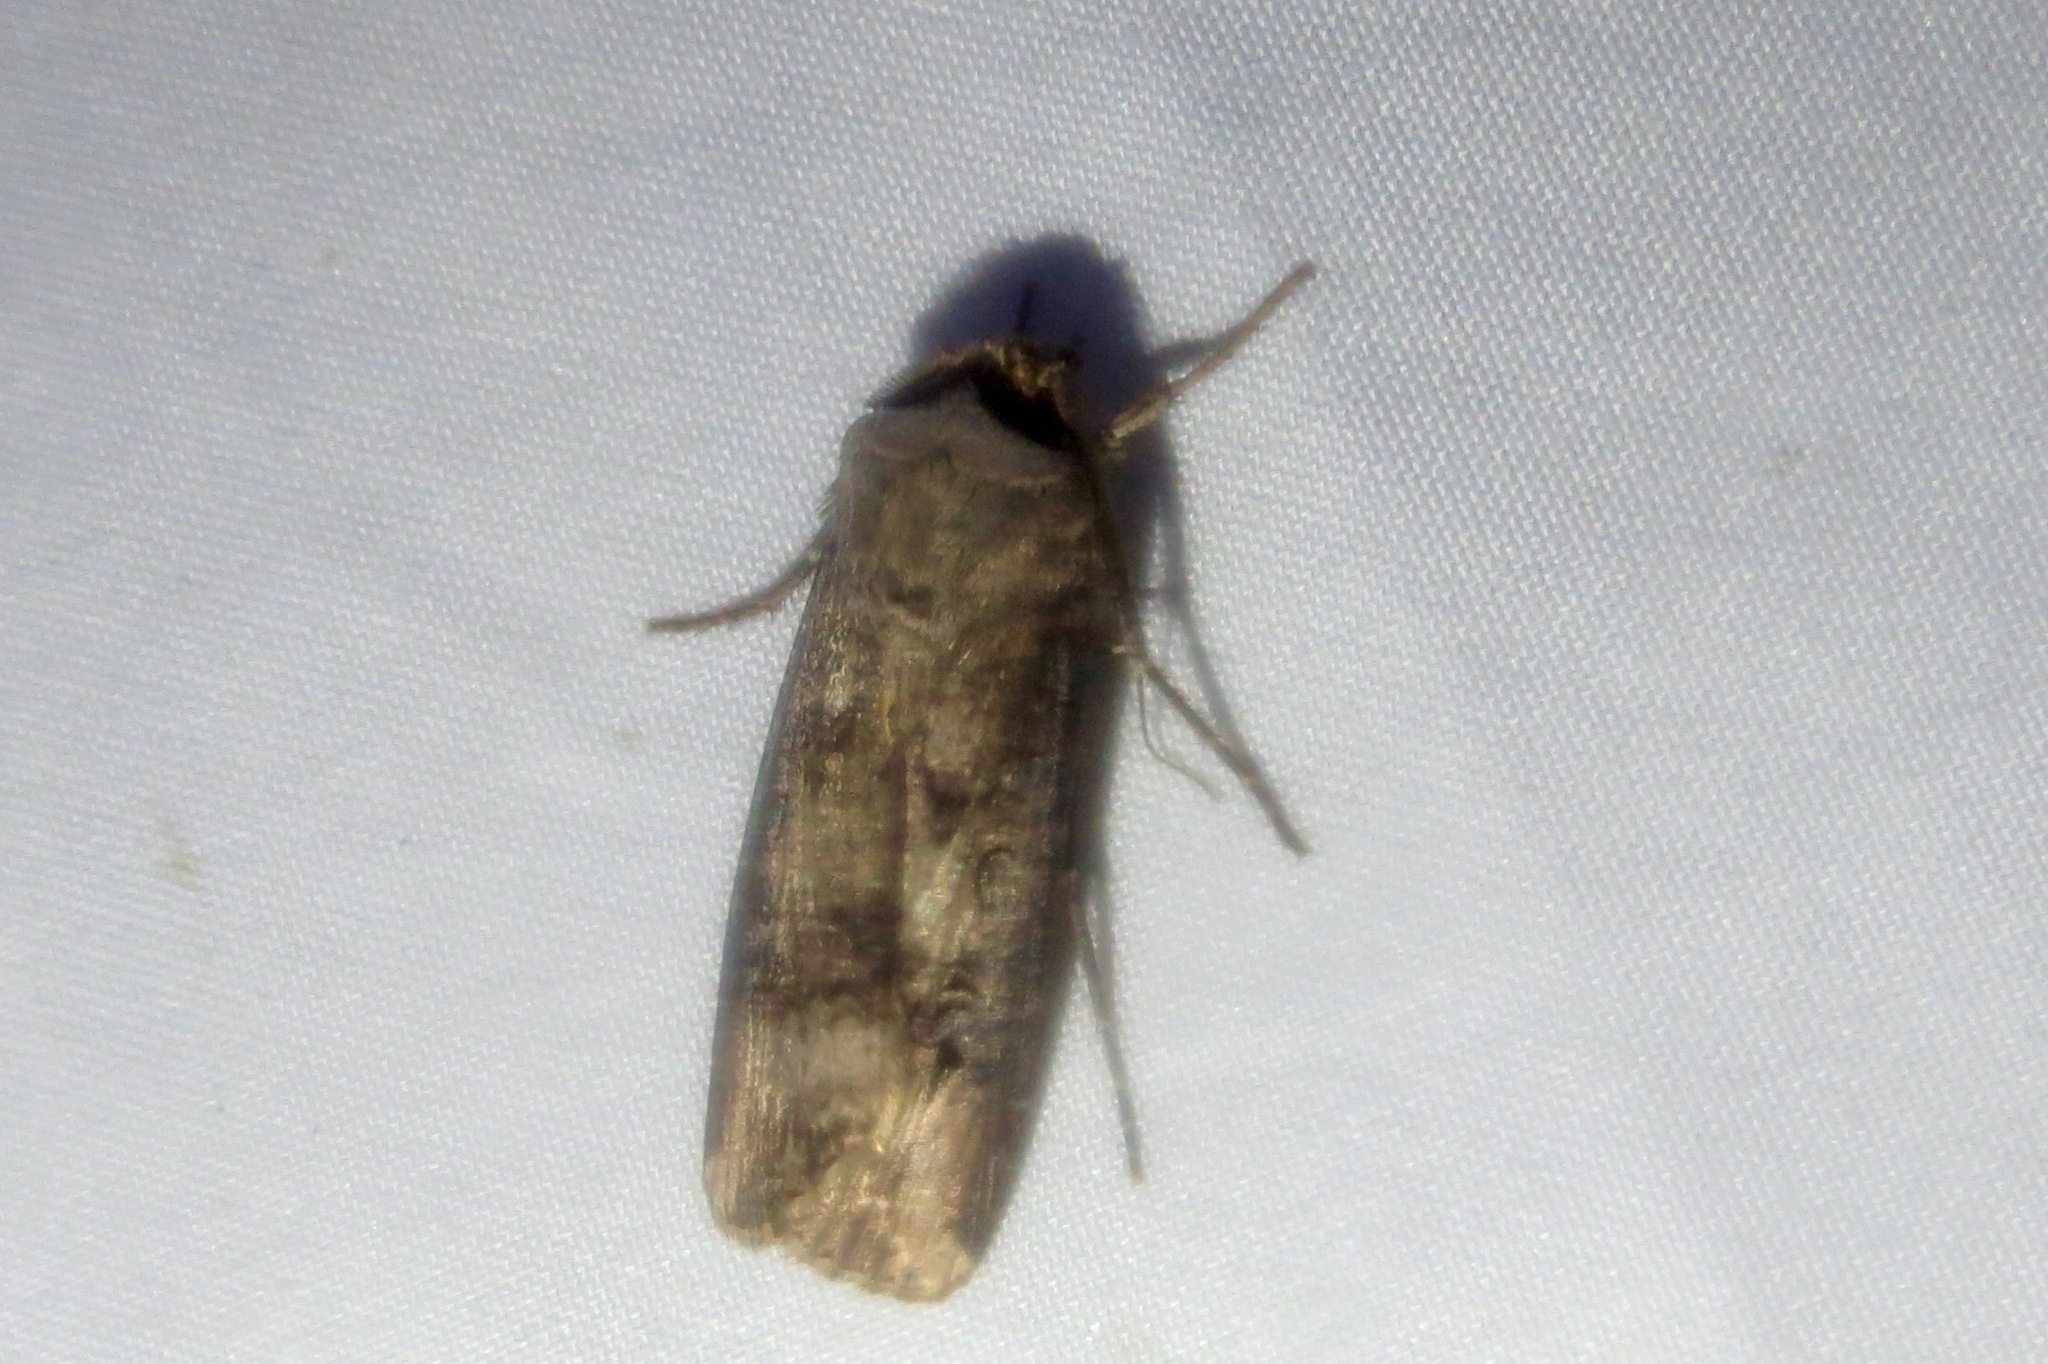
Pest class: cutworms